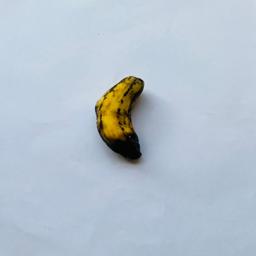
Banana variety: Sabri Kola